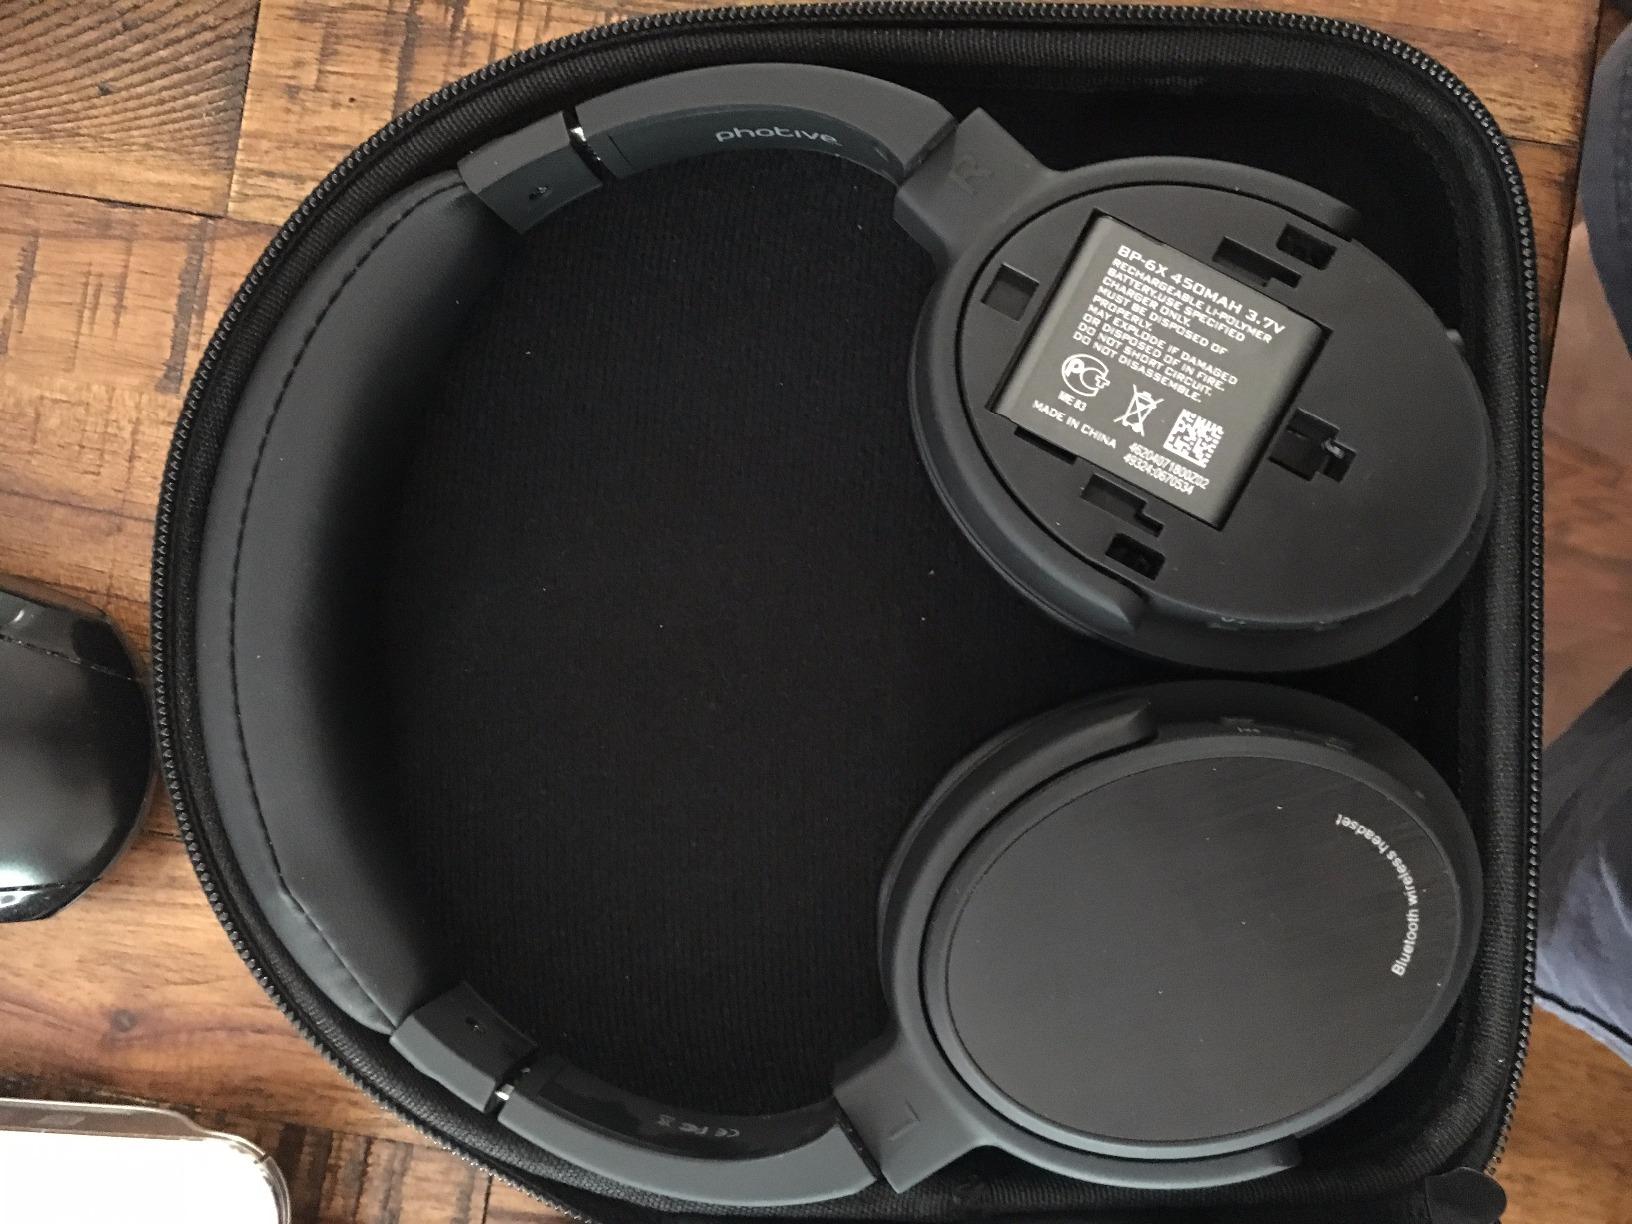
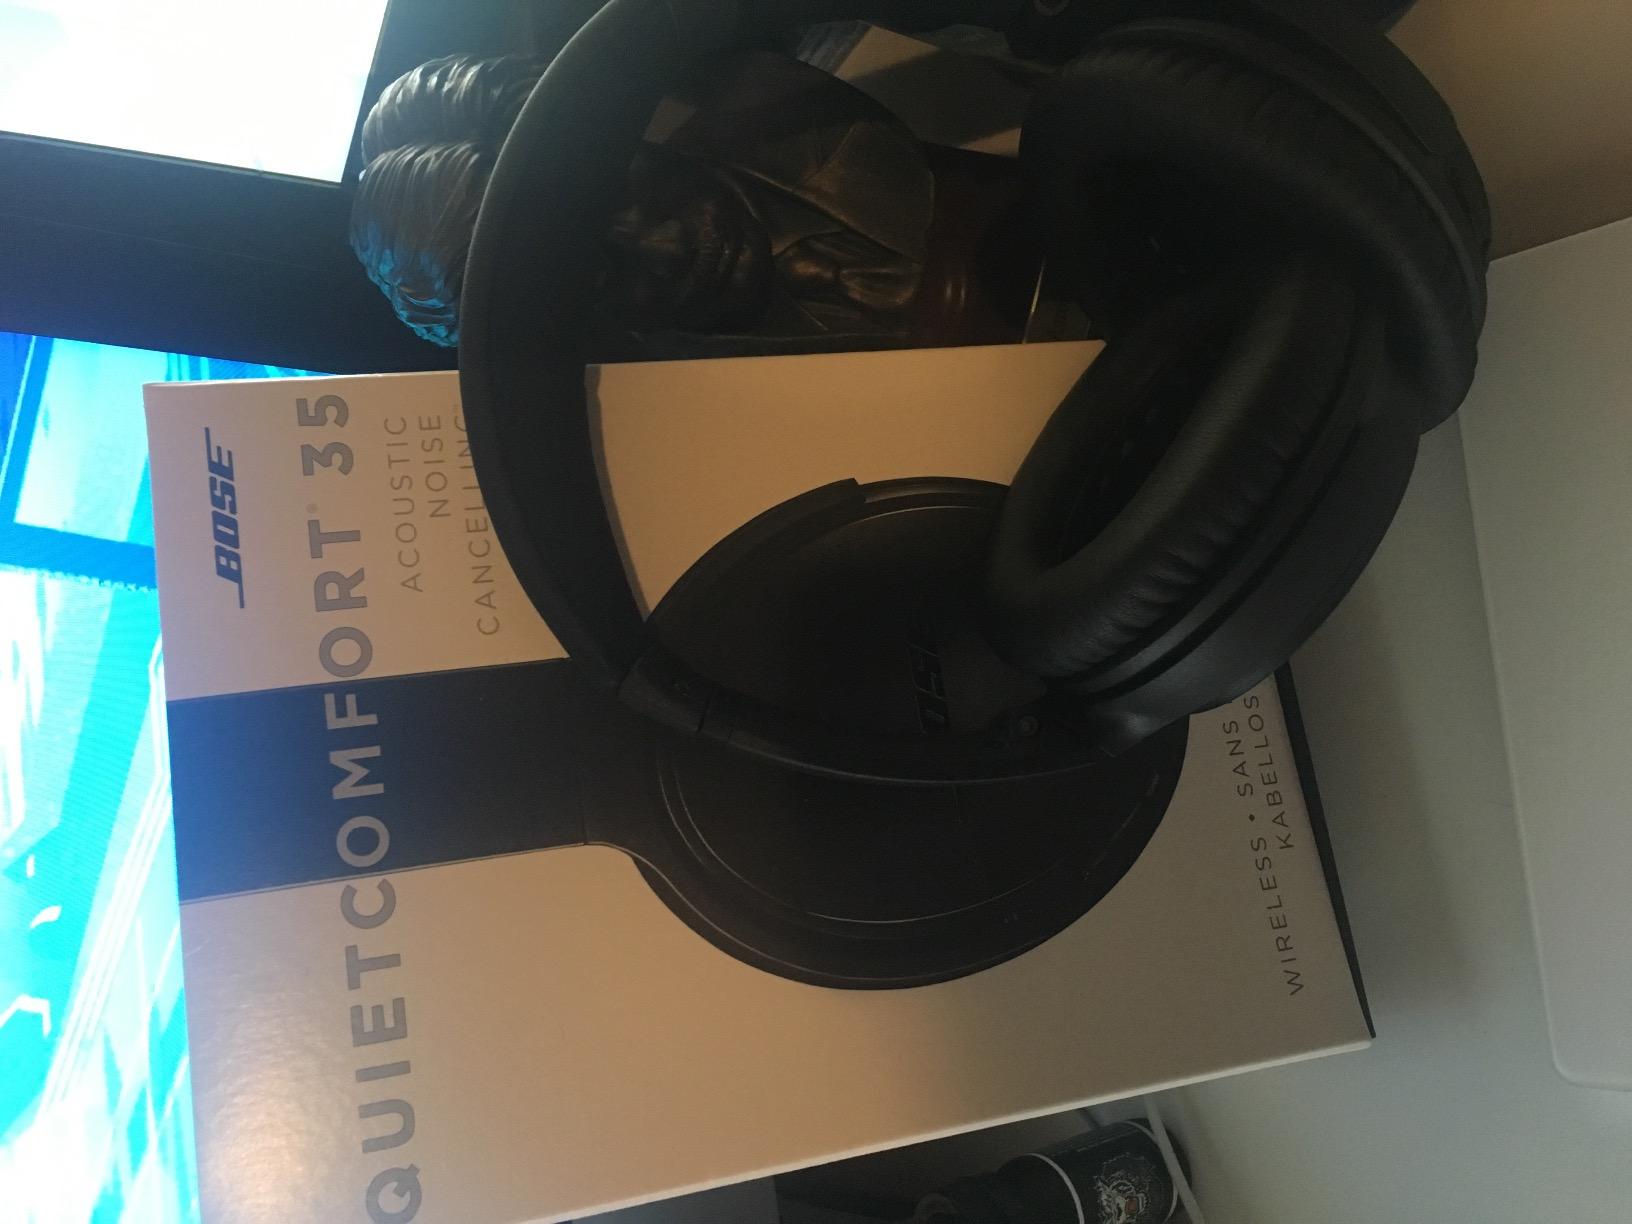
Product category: headphones
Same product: no